Logar Province

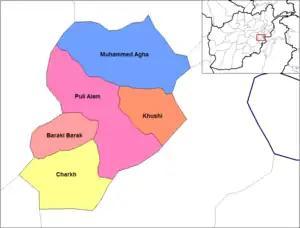
Districts of Logar province. This image does not include Azra district, located to the east of Khoshi and Mohammad Agha districts.

In 2008, the population of Logar was estimated to be at 349,000 people. The province has 44,209 households, with an average of eight individuals per home. Rural districts are home to 72 percent of the population. Dari is spoken by two-thirds of villages and 60% of the population, whereas Pashto is spoken by one-third of villages and 40% of the people. The Kochi people (nomads) also live in Logar, and their numbers fluctuate with the seasons. In the winter, 96,280 or 4% of them stay in Logar and live in 29 settlements. During the summer, the Kochi's population increases to 208,339, making Logar the province with the second-highest number of Kochi people after neighboring Kabul province.